Richard Louis Duckett

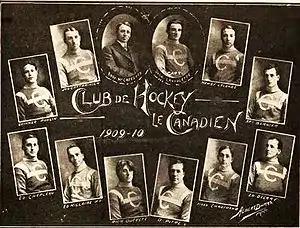
Team picture of the inaugural 1909-10 Montreal Canadiens roster: Duckett appears on the bottom row, third from left.

After ending his athletic career, he joined a Montreal legal cabinet before he was appointed coroner for the district of Montreal by the Duplessis administration in 1937, a position he occupied until his retirement in 1961.